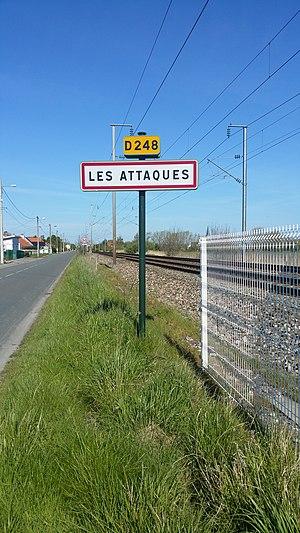
Vue d'une entrée de la commune de Les Attaques, près de la ligne de Lille aux Fontinettes.
Les Attaques est une commune française située dans le département du Pas-de-Calais en région Hauts-de-France.